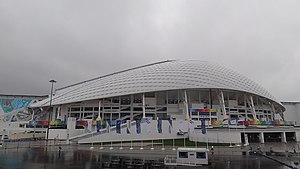
Confederations Cup 2017 / Værtsbyer
Fisjt olymp. stadion
FIFA Confederations Cup 2017 var 10. udgave af Confederations Cup. Det afholdtes fra 17. juni til 2. juli 2017, som optakt til VM i fodbold 2018. Den 2. december 2010 blev det annonceret, at værten ville blive Rusland.